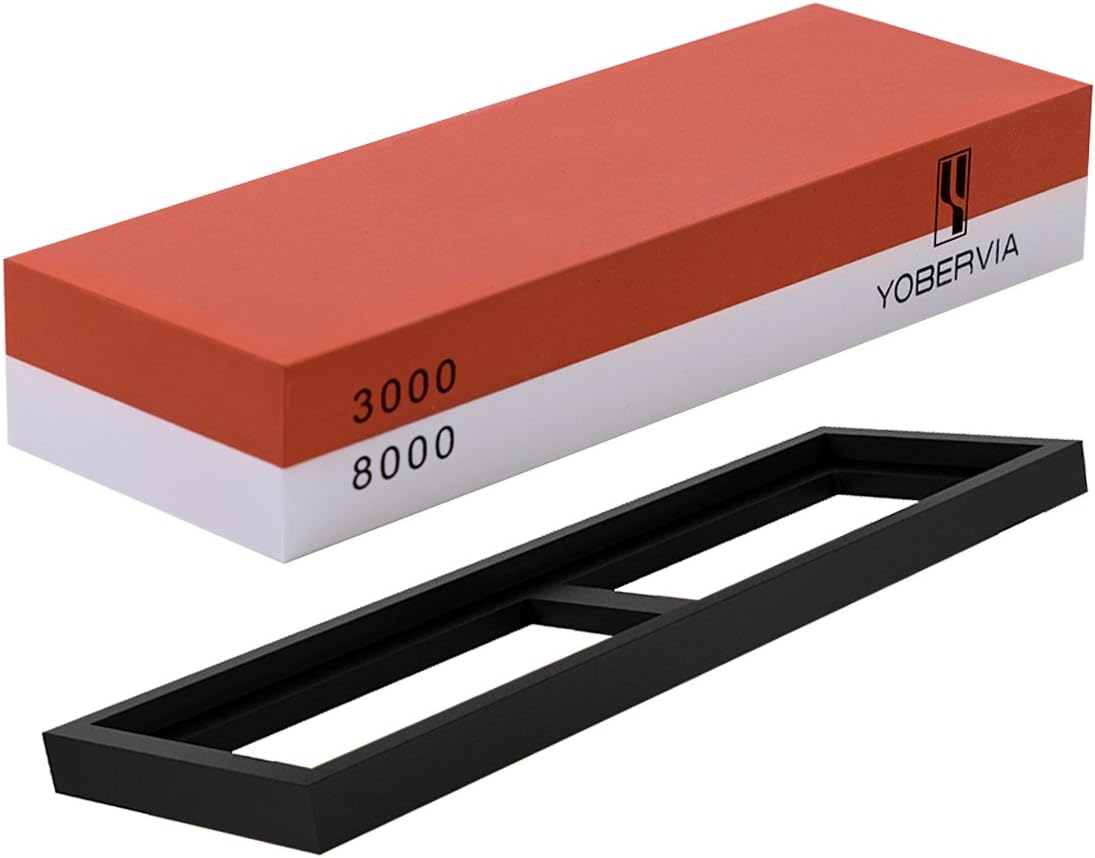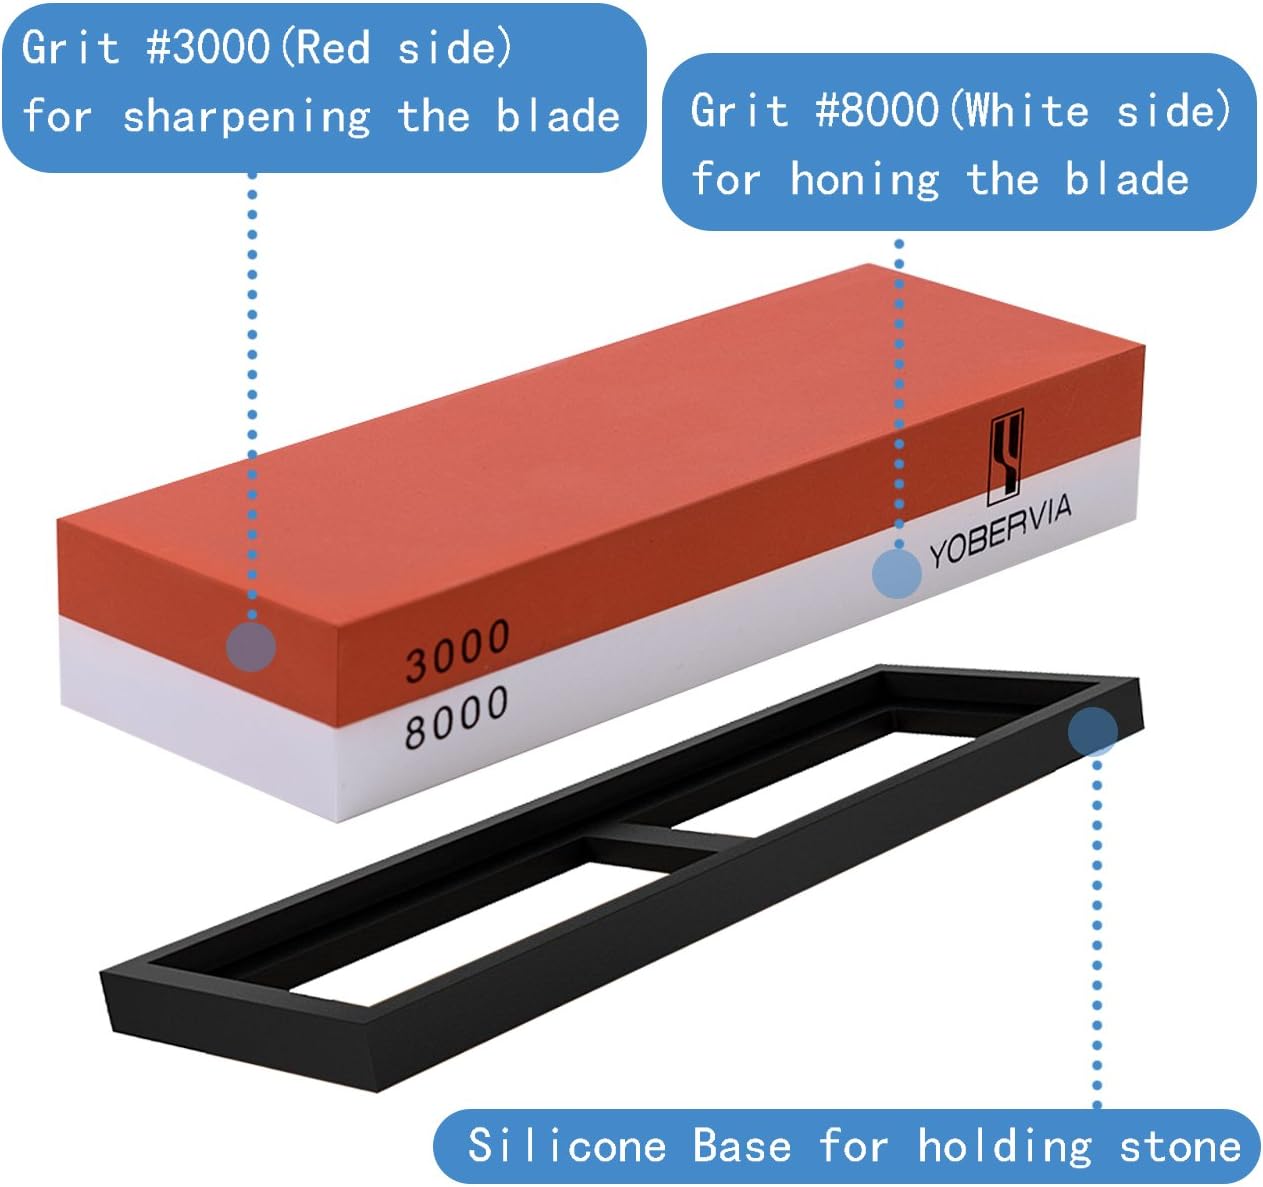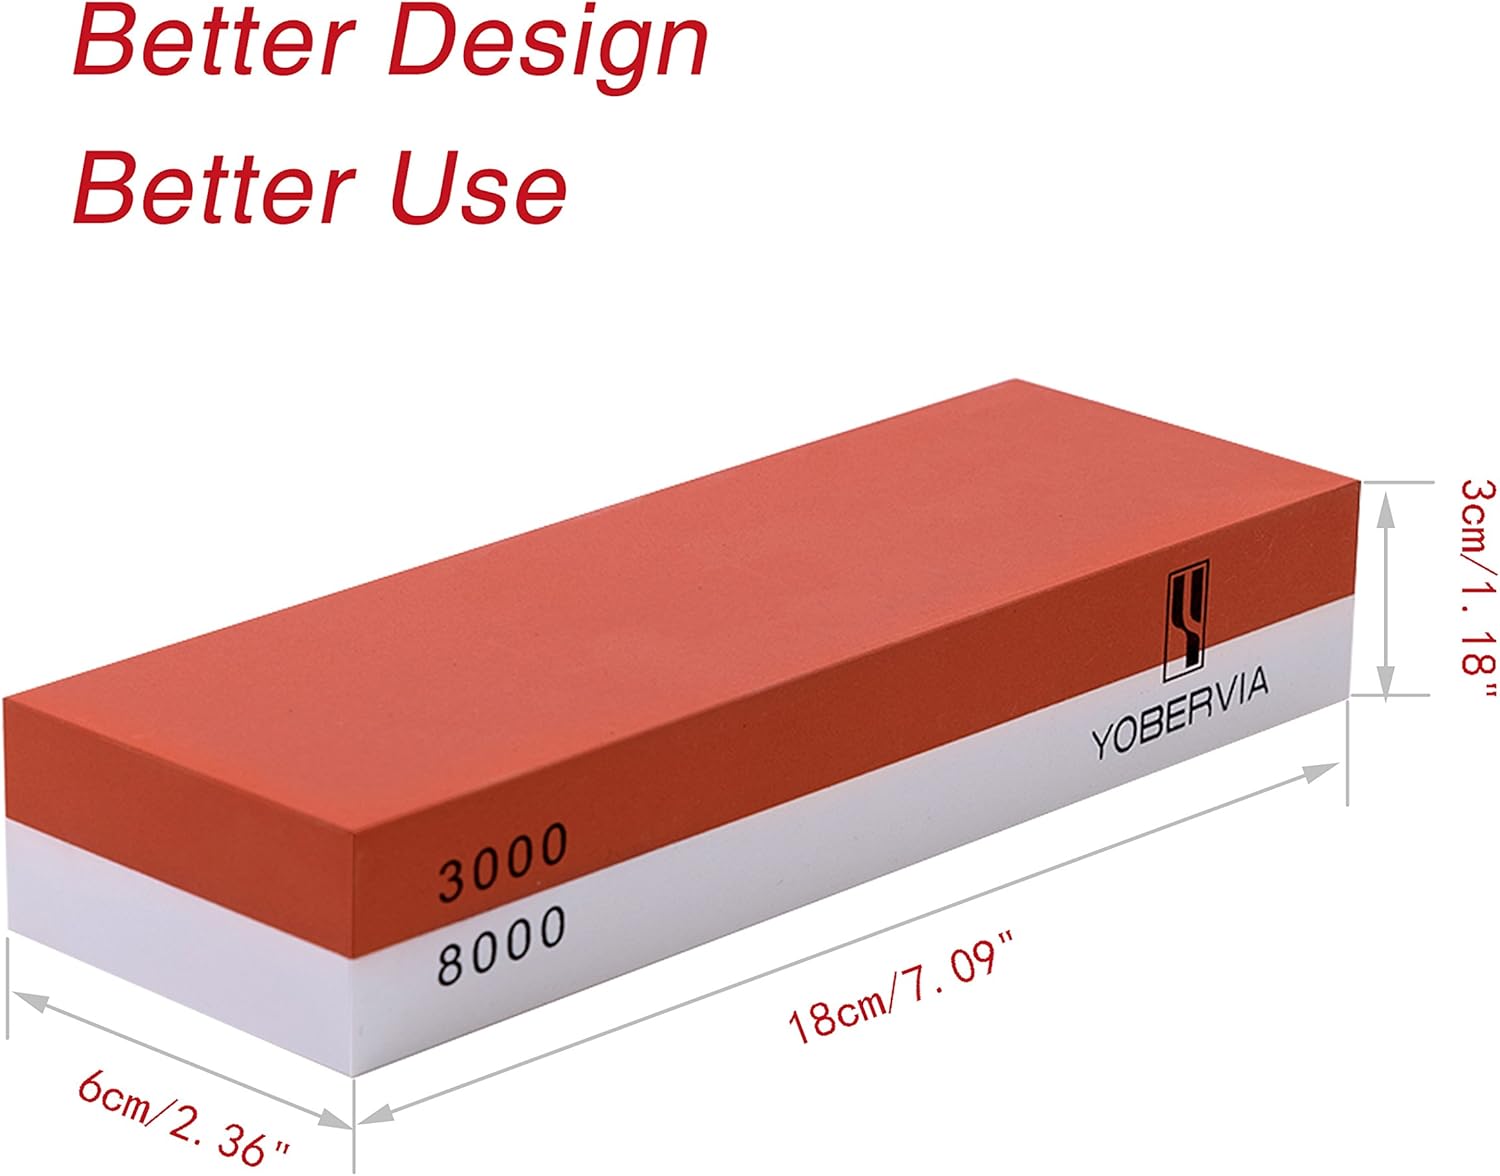
Knife Sharpening Stone, 2-Sided Whetstone with Non-Slip Base, Best Kitchen Blade Sharpener, Grit 3000/8000 Waterstone
Category: Amazon Home
Specification: Color: Red + White Particle size: Grit 3000 (Red Side), Grit 8000 (White Side)  Material: Corundum Dimension: 7.09 (Length) x 2.36 (Width) x 1.18 (Height) inches or 180mm×30mm×60mm Weight: 1.4 pounds Packing List: 1 × 3000/8000 Sharpening Stone 2 × Rubber Bases Instruction for use: 1. Soaking: Soak the whetstone in the water for 5 minutes, and then put it on a steady platform such as a plank or a table.  2. Coarse grinding: Use the low grit to repair the damaged serious edge. Hold the knife at the angle of 10~30°, and push the knife on the surface of whetstone with gentle pressure. Sharpen the knife about 10 minutes until the edge is smooth enough.  3. Fine grinding: Use the high grit to repair tiny flaws. Repeat step 2 with more gentle pressure. Usually, use the whetstone once a week.  4. Maintenance: After sharpening the knife, Use water to wash the whetstone and wipe it clean with a wet cloth. Last but not least, clean the stone with a soft brush and put it in the ventilated place to make it dry. Better to use: The whetstone is very easy to operate to keep all your knives sharp so that you can easily cut food. It can be applied to various instruments for grinding operations, such as kitchen knives, outdoor knives, garden tools, carpentry kits, woodworking gadgets, scissors etc. Note: 1. Please keep knife and Whetstone out of the reach of children.  2. Regular sharpening can improve cutting performance and keeps knives at their best. Please keep it dry after used to avoid moist
Features: High quality: Multiple processes with fine corundum stone, stone dimensions: 7.09"L x 2.36"W x 1.18"H (180mm×60mm×30mm) | 2-in-1 whetstone: The whetstone offers coarse and fine side for most grinding operations – coarse side (Grit 3000) quickly sharpen dull or damaged knives, fine side (Grit 8000) hone and polish knife edge making your knives perfect | Wide range for use: Applied to various instrument for grinding operations; Such as kitchen knives, outdoor knives, garden tools, carpentry kits, woodworking gadgets, scissors etc. but except serrated blades and ceramic knife | Safety: The whetstone you purchase comes with non-slip silicone base which hold the stone, you can easily use whetstone to keep all your knives sharp and then securely cut meat | Reliable and durable: Regular sharpening improves cutting performance and keeps knives at their best; Please keep it dry after used to avoid moist